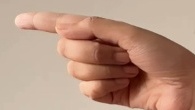
ASL sign: G